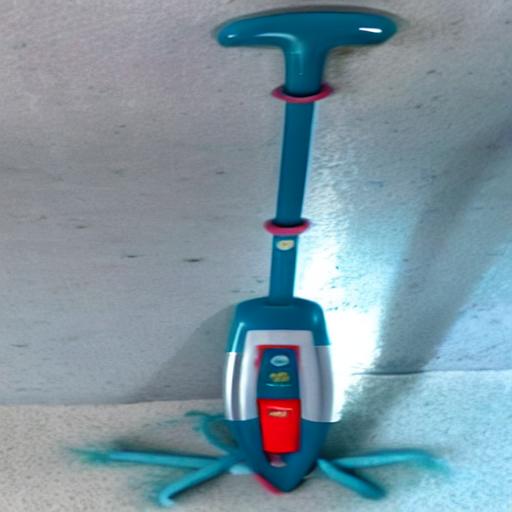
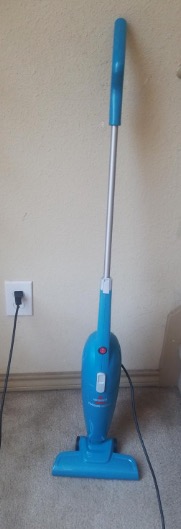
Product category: items_vacuum
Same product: no